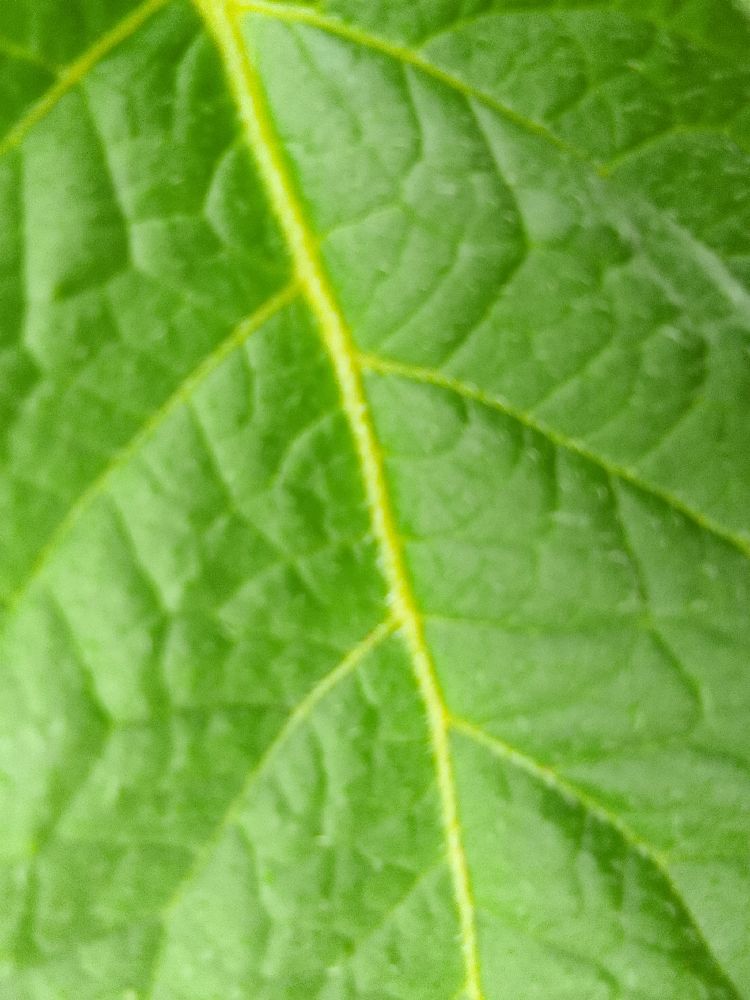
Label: Healthy